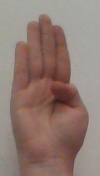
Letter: kaaf